Giant's Grave, Cumbria

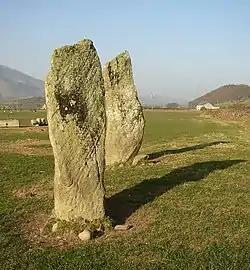

Giant's Grave are two standing stones at the foot of Black Combe in Cumbria, England. The smaller stone has three cup and ring marks whilst the taller has only one. The grave is accessible via the A595 road in a field near the level crossing.